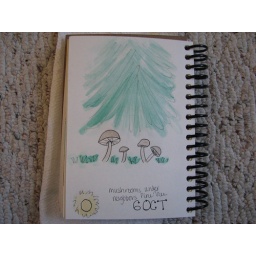
Our neighbors pine tree had a few mushrooms underneath it. They were really pretty.